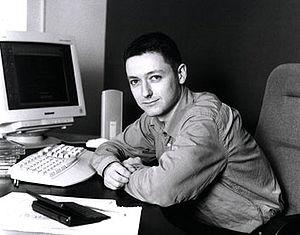
Tony Warriner, notamment designer de Beneath a Steel Sky.